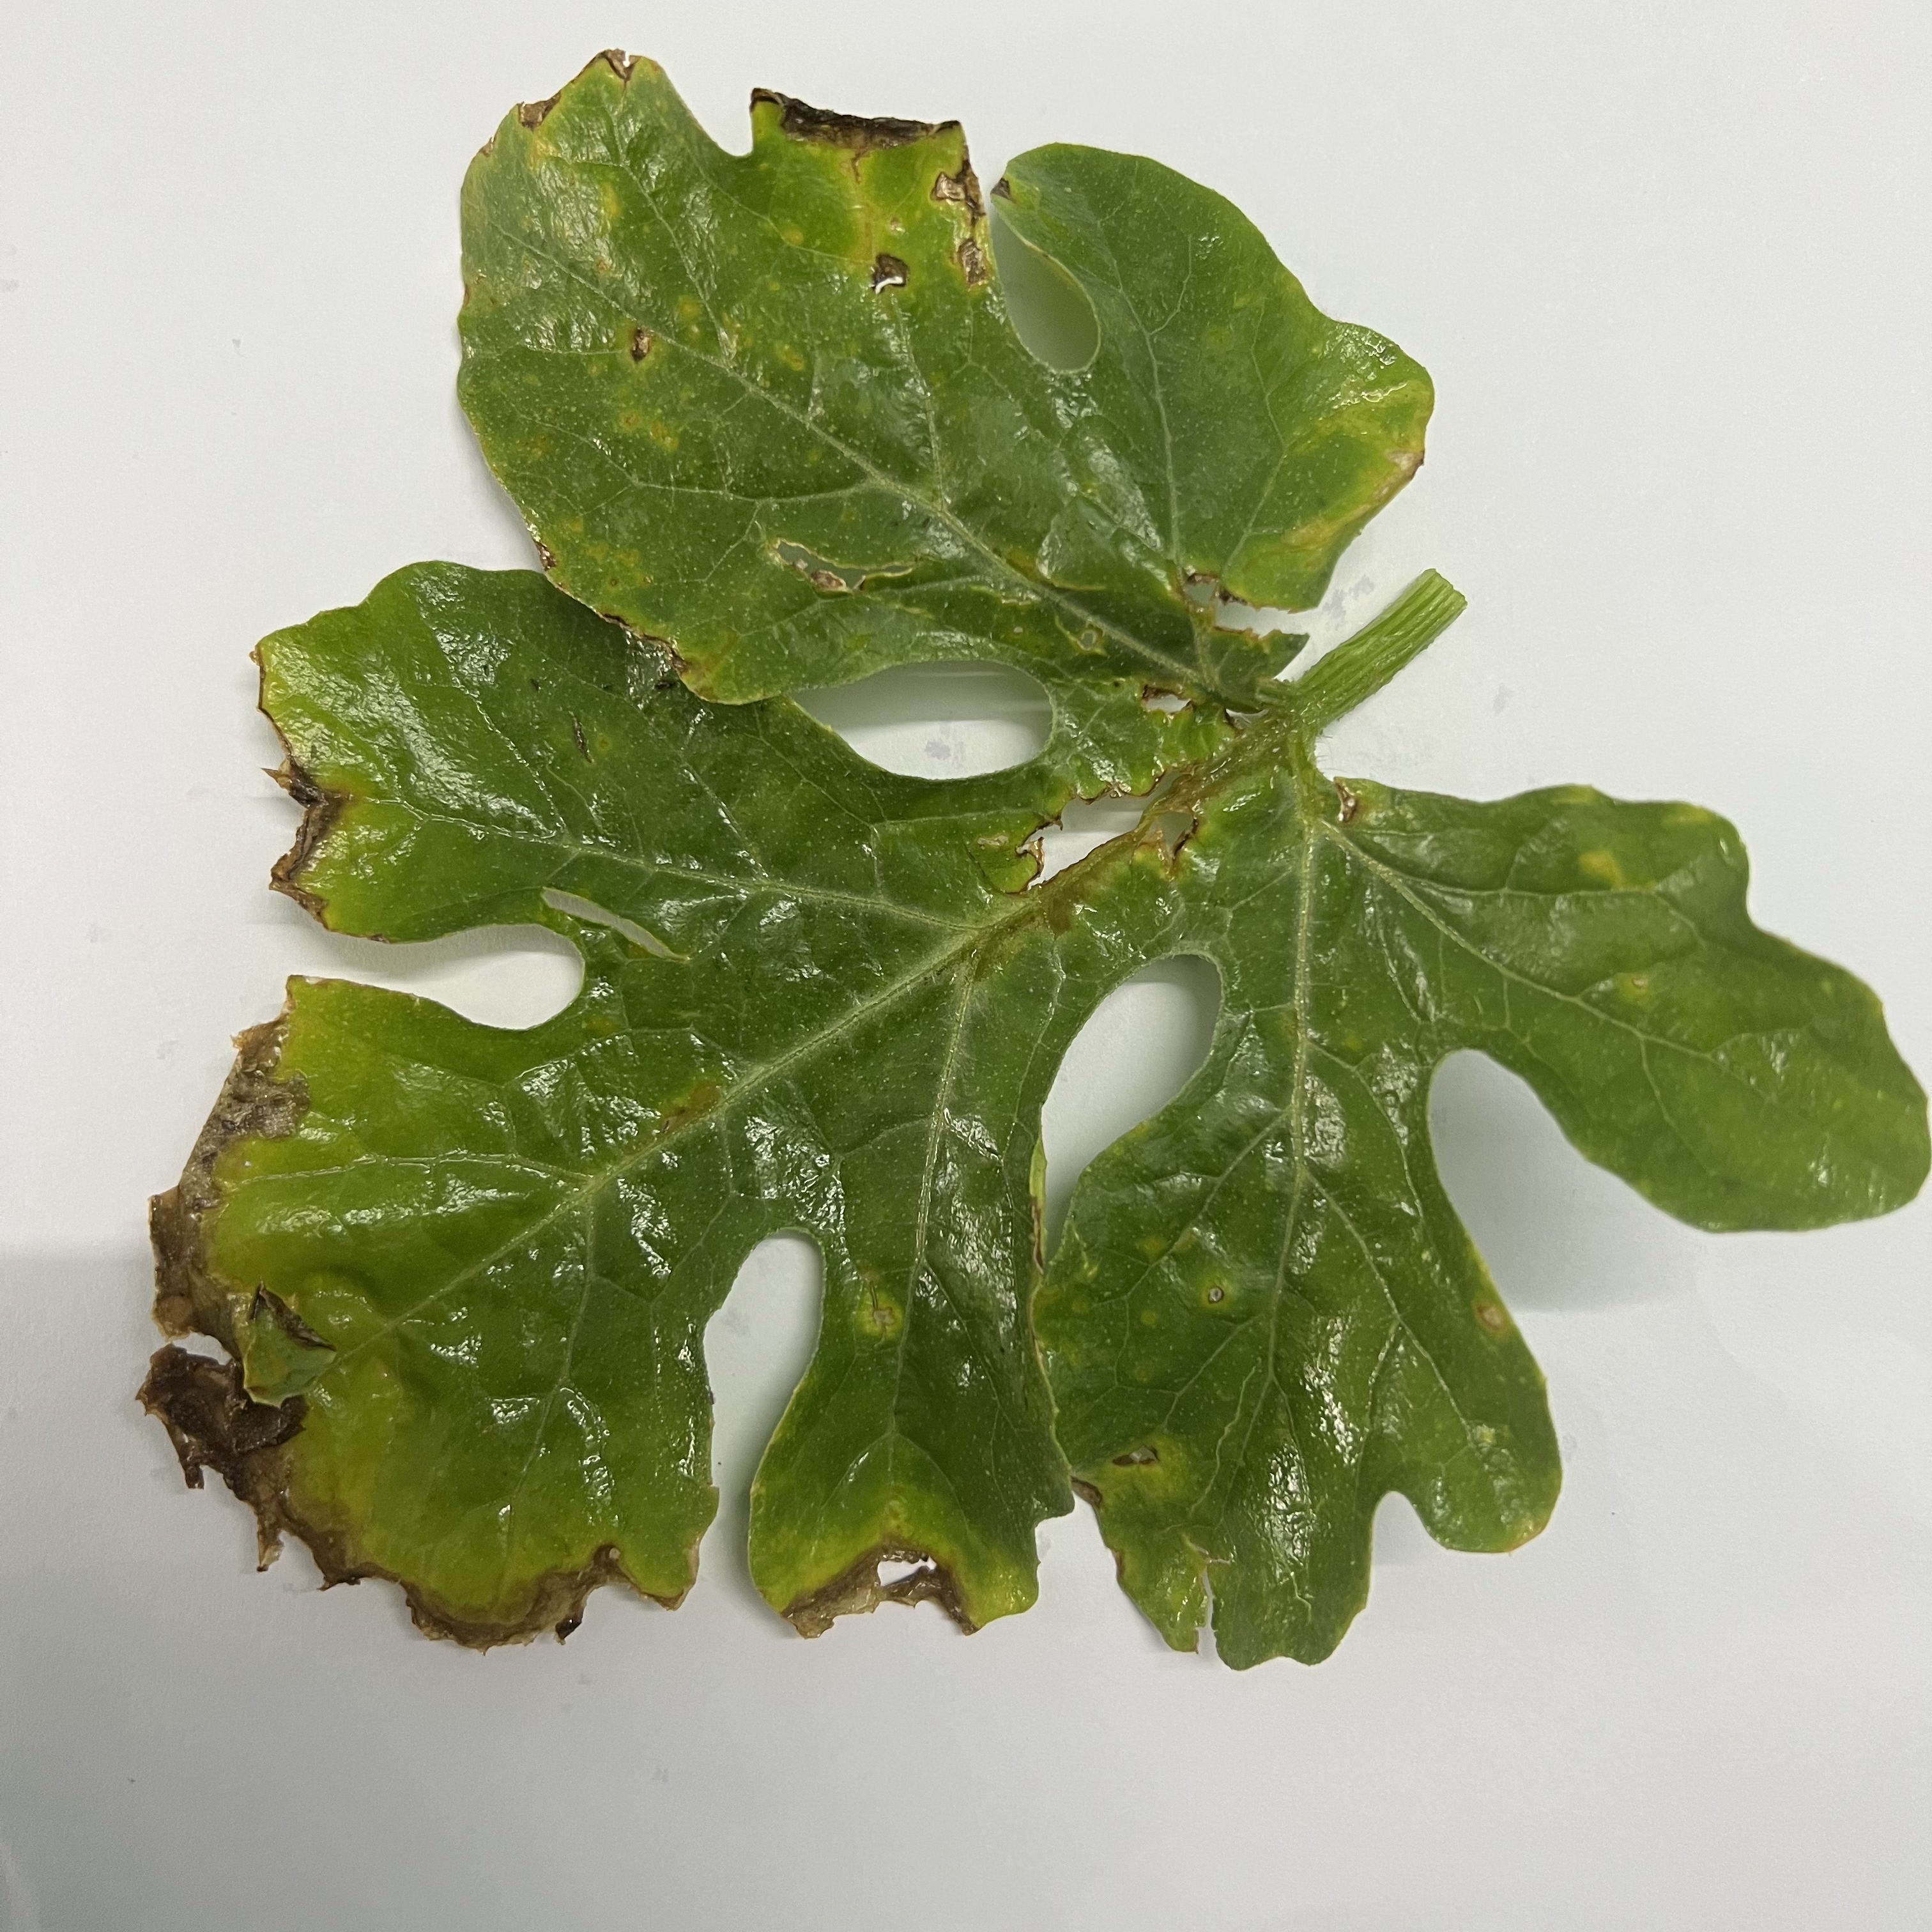
Label: Downy_Mildew